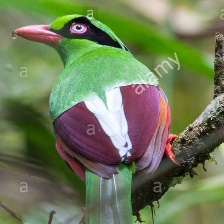
Species: GREEN MAGPIE
Scientific name: CISSA CHINENSIS
ImageNet parent category: magpie